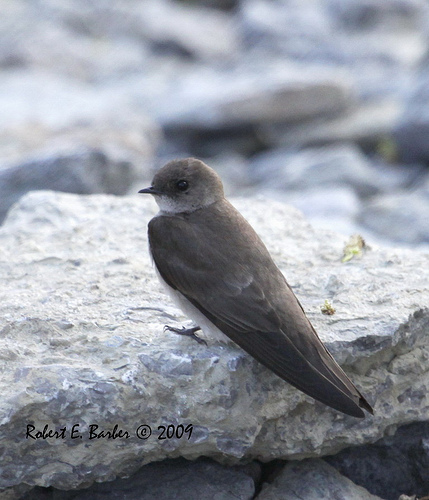
this bird has a brown crown, a brown back, and dark brown outer rectrices.
a small sized bird that is all gray in color, has very large wings in comparison to its body and has all black appendages and eyes.
this bird has a small, thin, black bill, a gray and white throat, and a white breast and belly.
the bird has a white belly and breast, with a dark grey back and wings, and a very small black beak.
the birds has a grey overall body color with it's breast, and side in white color.
this bird has wings that are grey and has a white bellya bird with white belly and breast, brown back and the bill is short and pointedthe bird has grey wings, white breast, grey head, and a grey beak with grey feet.
a bird with a completely gray back, covert and crown with a white belly.
this bird is black with white and has a very short beak.
Species: Bank Swallow